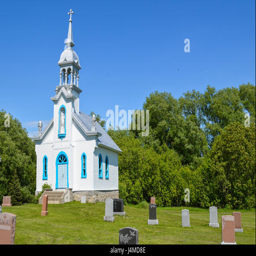
white chapel with blue trimmings and a metal roof with tombstones in the front yard